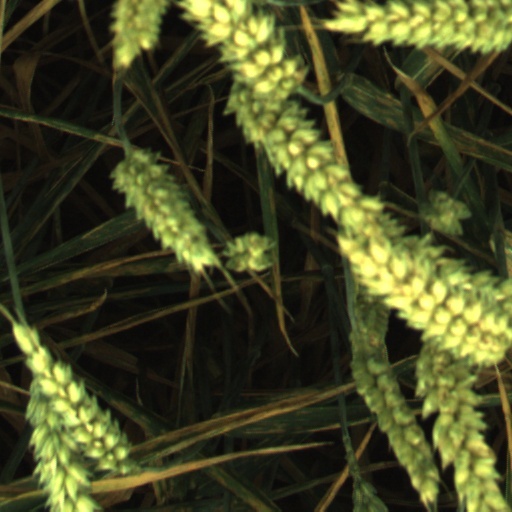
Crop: wheat